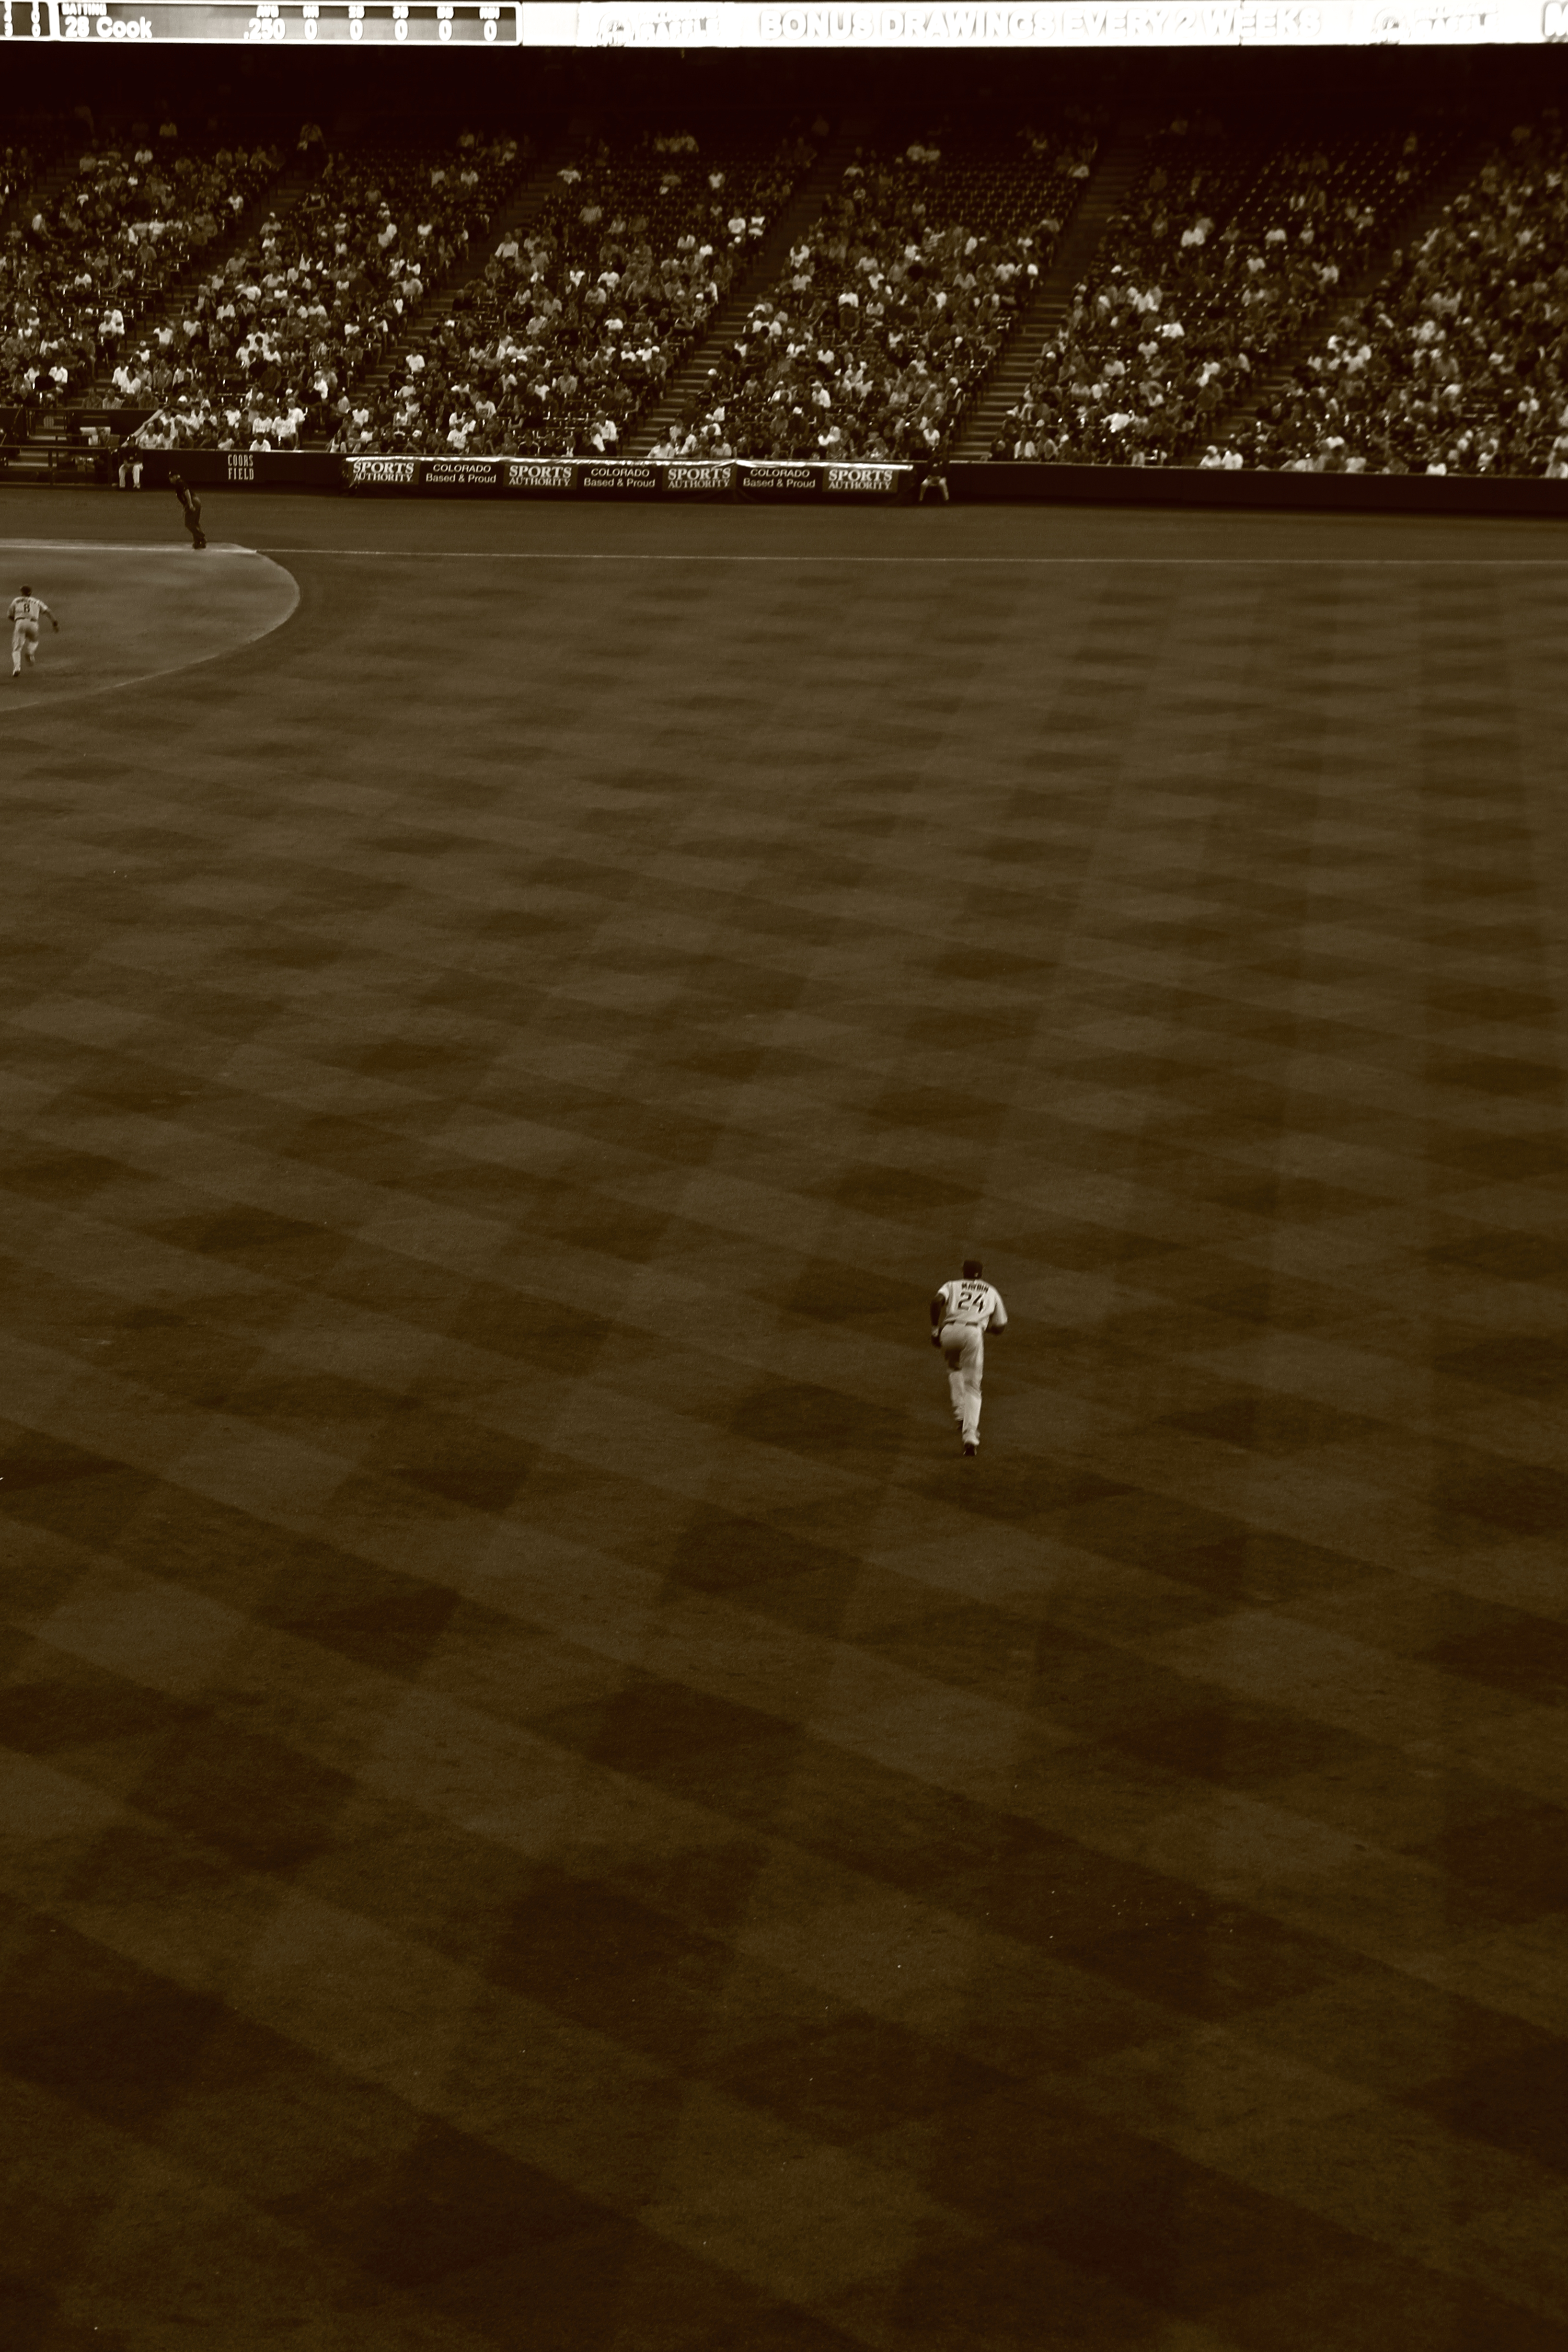
light, wood, baseball, field, night, sunlight, morning, floor, line, reflection, canon, shadow, darkness, bw, sepia, eos, fun, colorado, sports, cool, canon7d, symmetry, 7d, tamron1750, shape, screenshot, sooc, flooring, rockeis, june2011